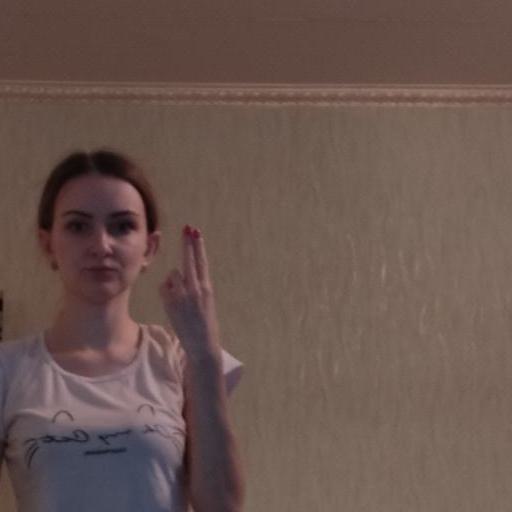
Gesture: two_up_inverted